2011 Michigan State Spartans football team

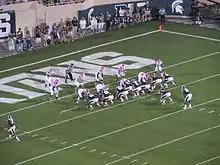
Michigan State vs. Youngstown State

The Spartans were 16 seconds from their 2nd shutout of the year, but a touchdown pass put the Buckeyes on the board. Michigan State recovered the onside kick securing the victory, their first against Ohio State in 7 meetings.